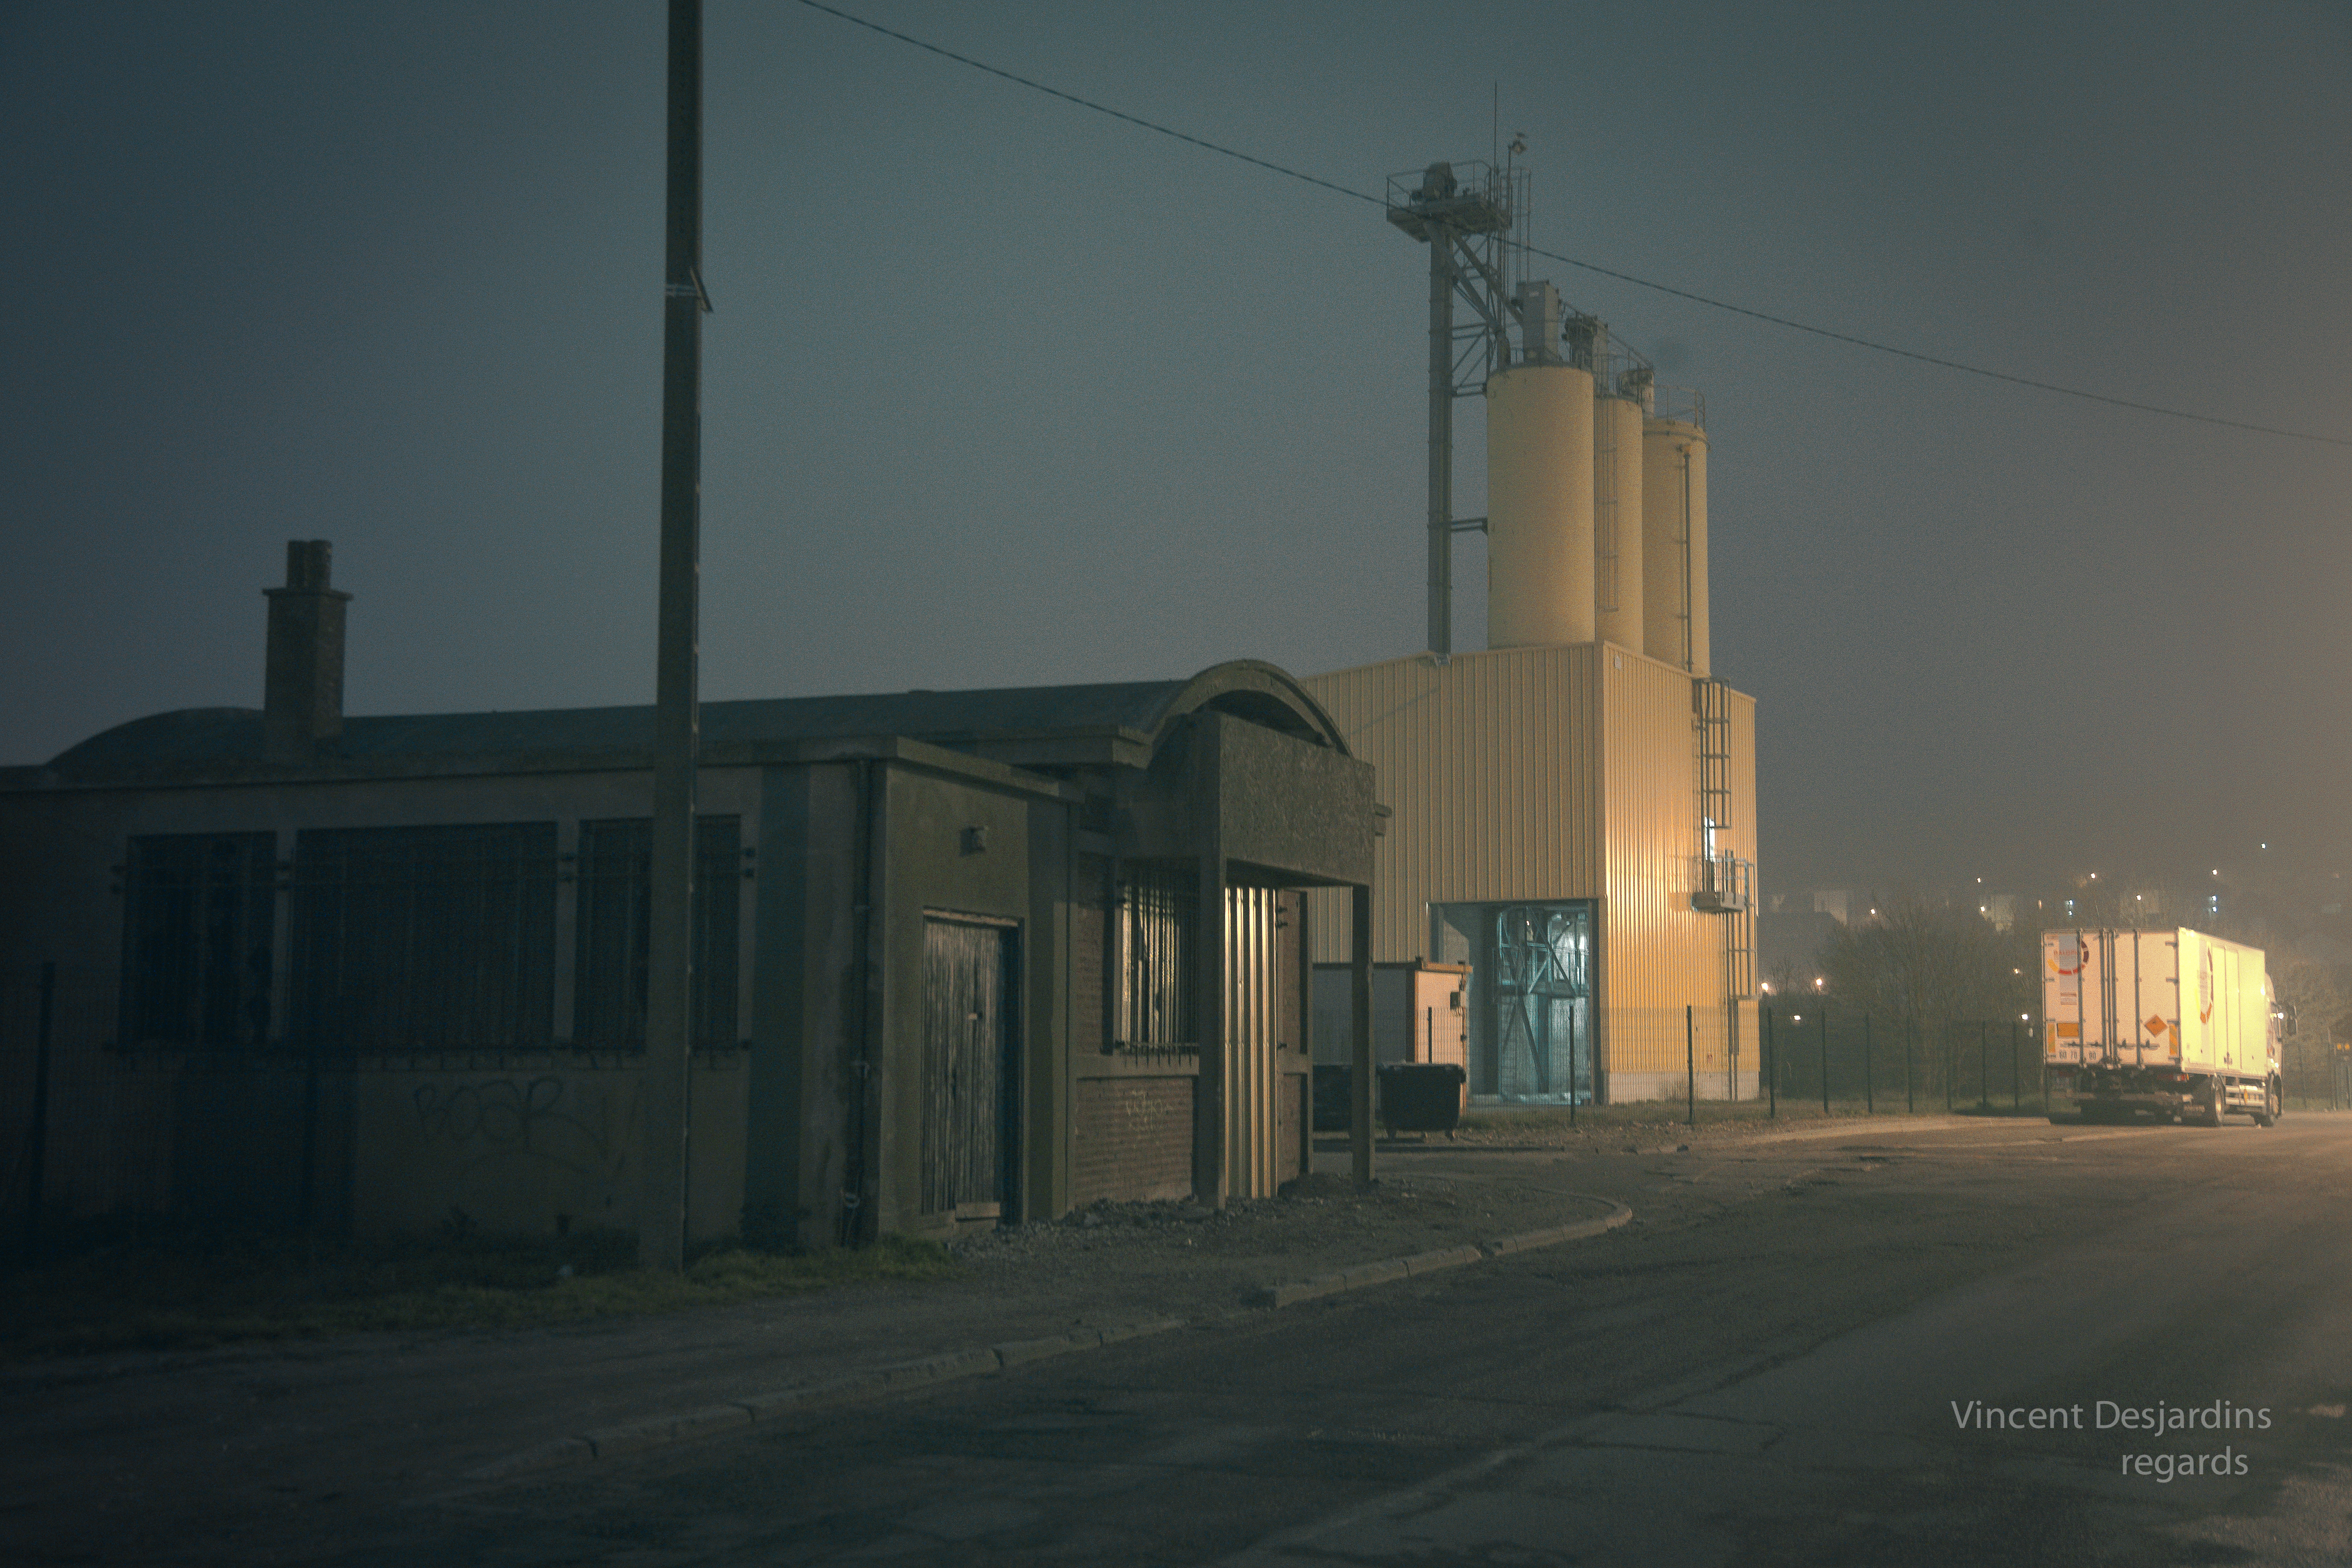
light, night, house, france, evening, factory, darkness, industry, electricity, lighting, normandy, urbanlandscape, normandie, seinemaritime, letr port, zoneindustrielle, urban area, atmospheric phenomenon